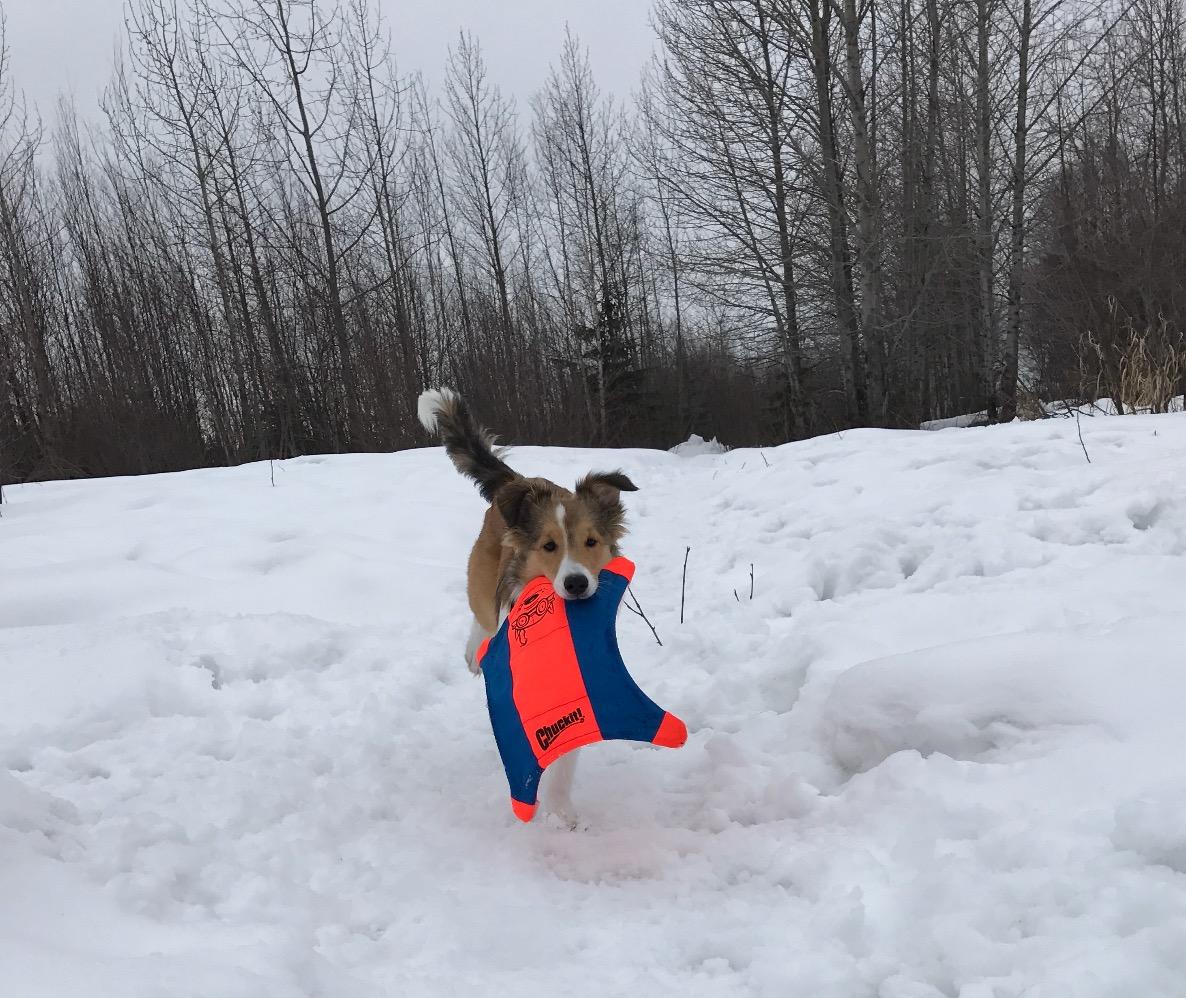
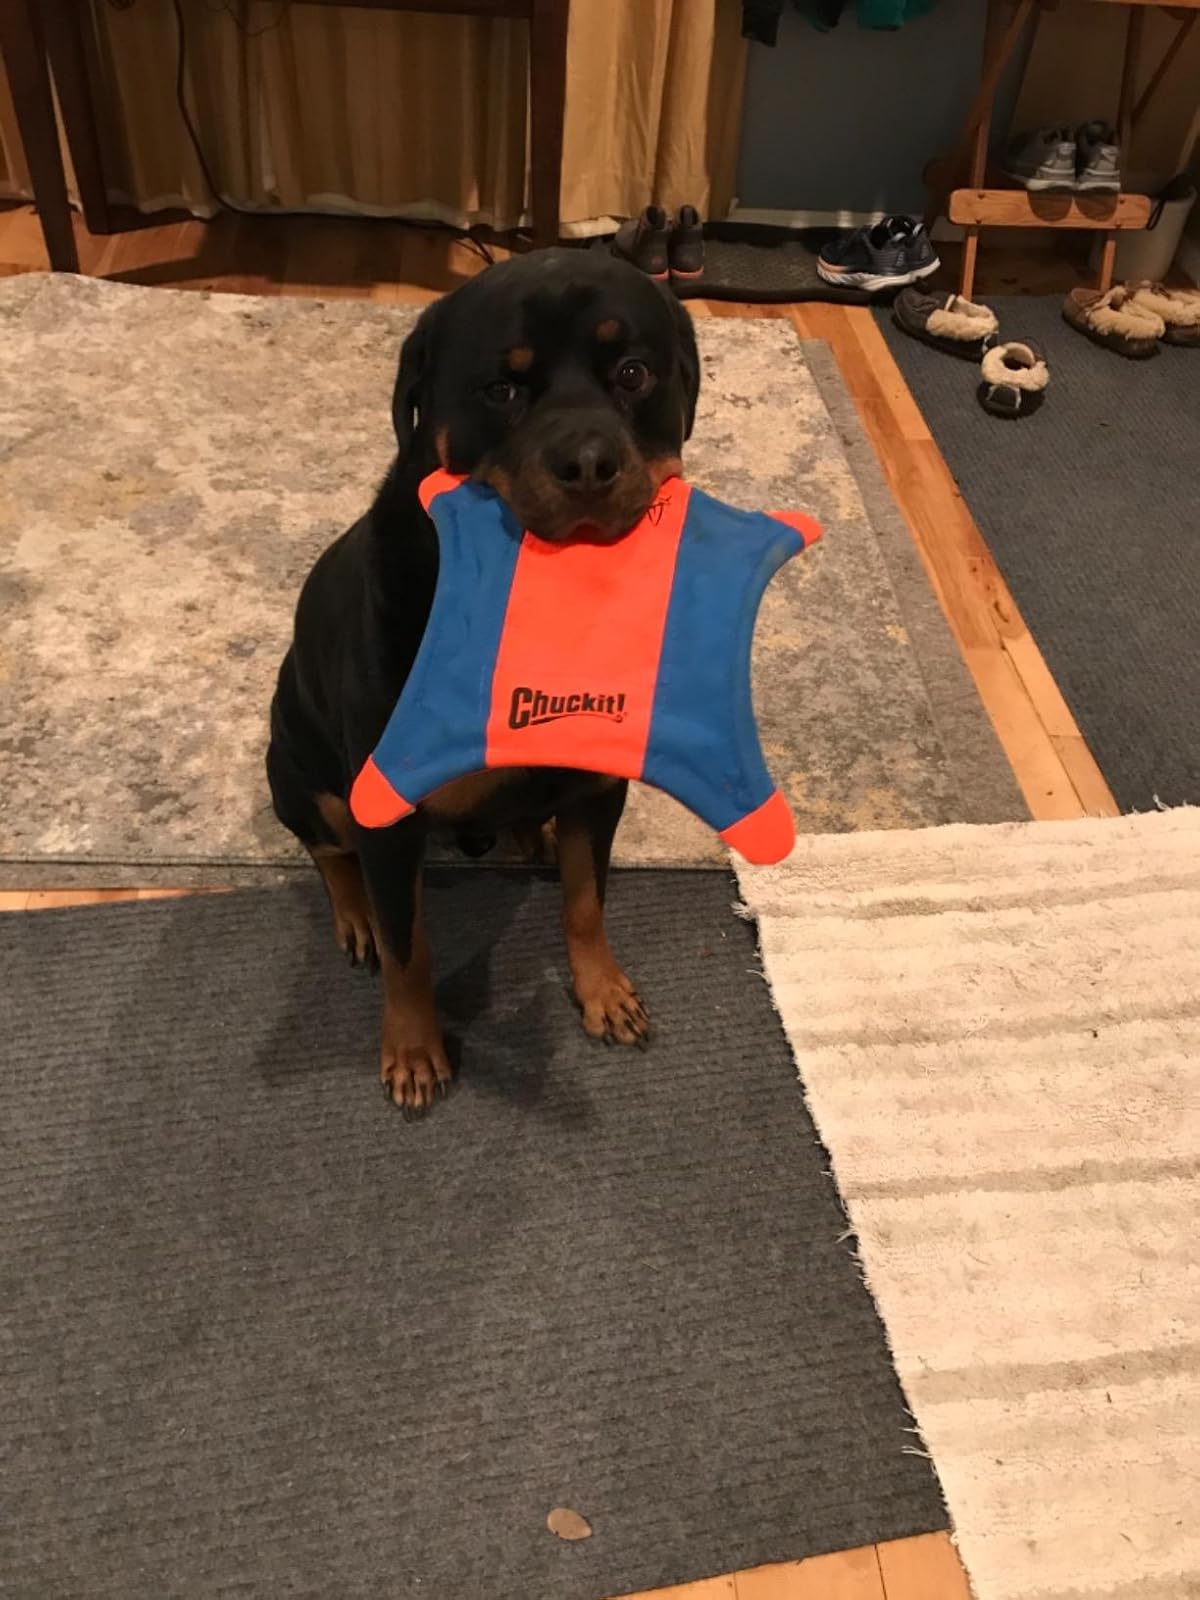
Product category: items_toy
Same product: yes